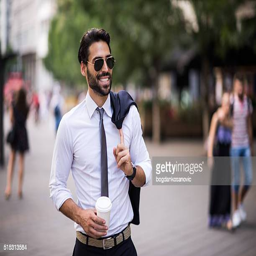
businessman having a walk in the city